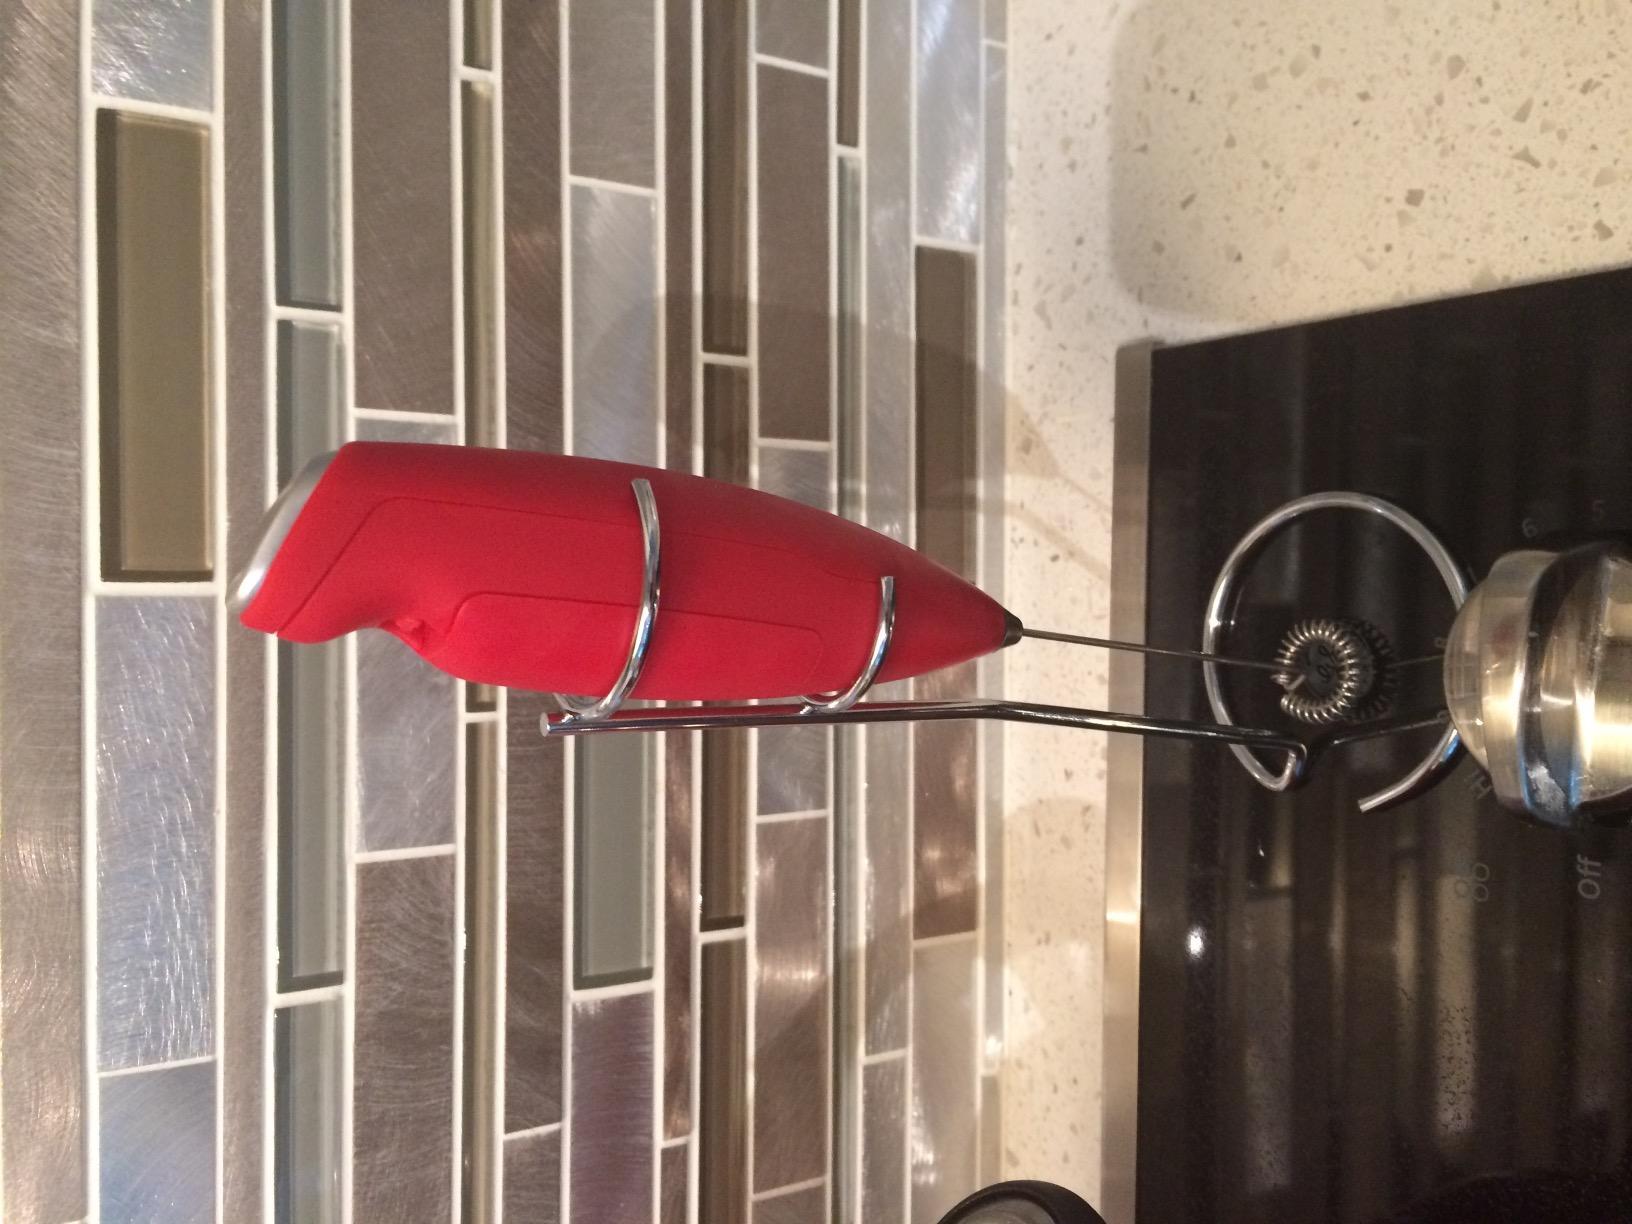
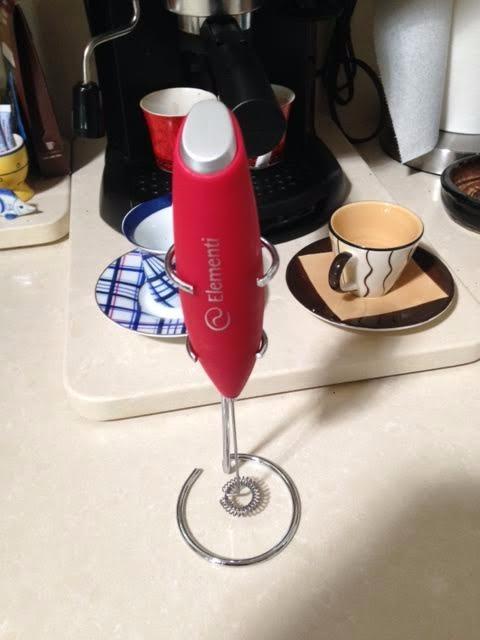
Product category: items_mixer
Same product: yes